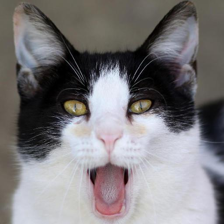
Label: animals